Yulian Panich

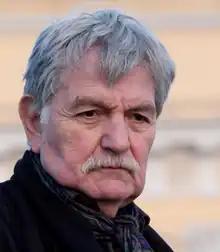
Panich in 2013

Yulian Aleksandrovich Panich (23 May 1931 – 9 October 2023) was a Soviet and Russian actor, director, and journalist. He was appointed in 1996.